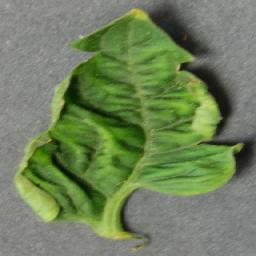
Label: Tomato___Tomato_Yellow_Leaf_Curl_Virus